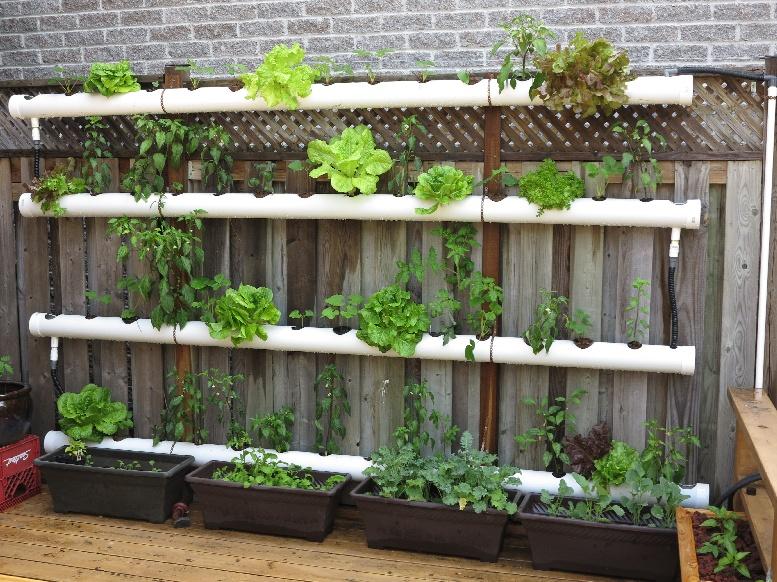
Kilimo cha mimea cha mirija kinachosaidia kutumia udongo mchache pamoja na maji na virutubisho. Mimea ilikmwa katiika viwango vilivyodhibitiwa ili kupata ubora.